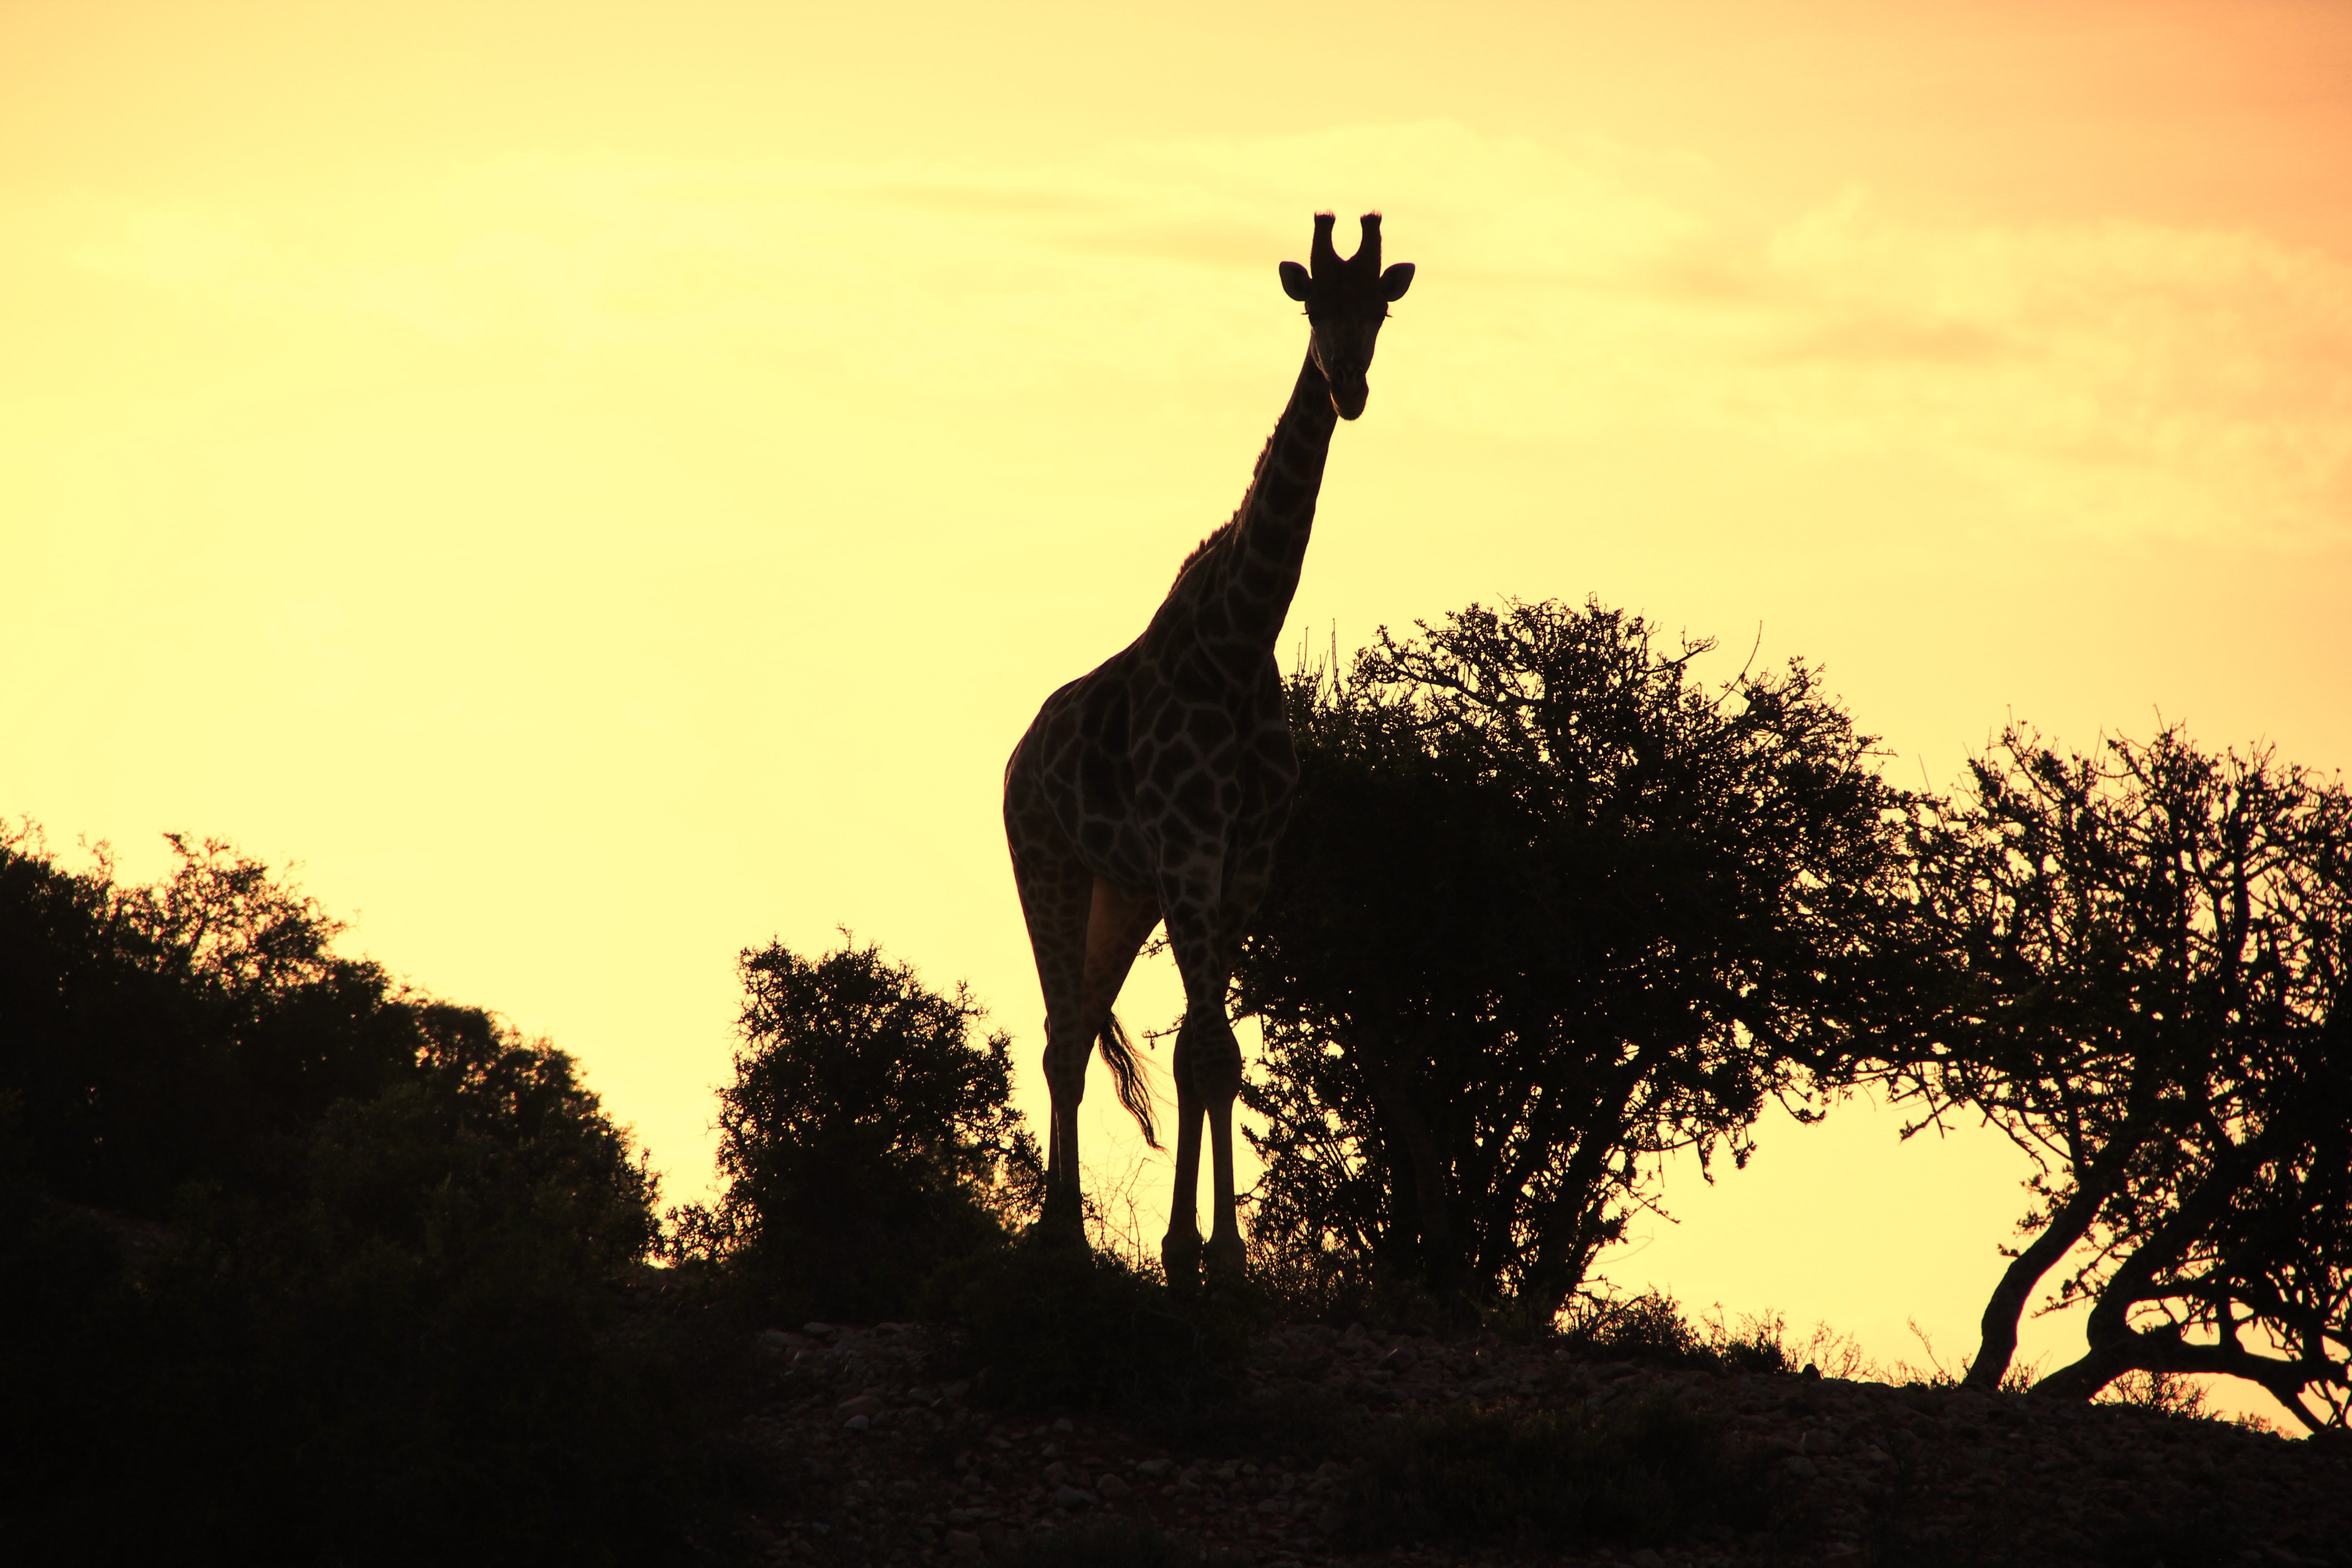
nature, silhouette, sunset, dusk, wildlife, africa, shadow, mammal, fauna, savanna, giraffe, safari, giraffidae, nature shots